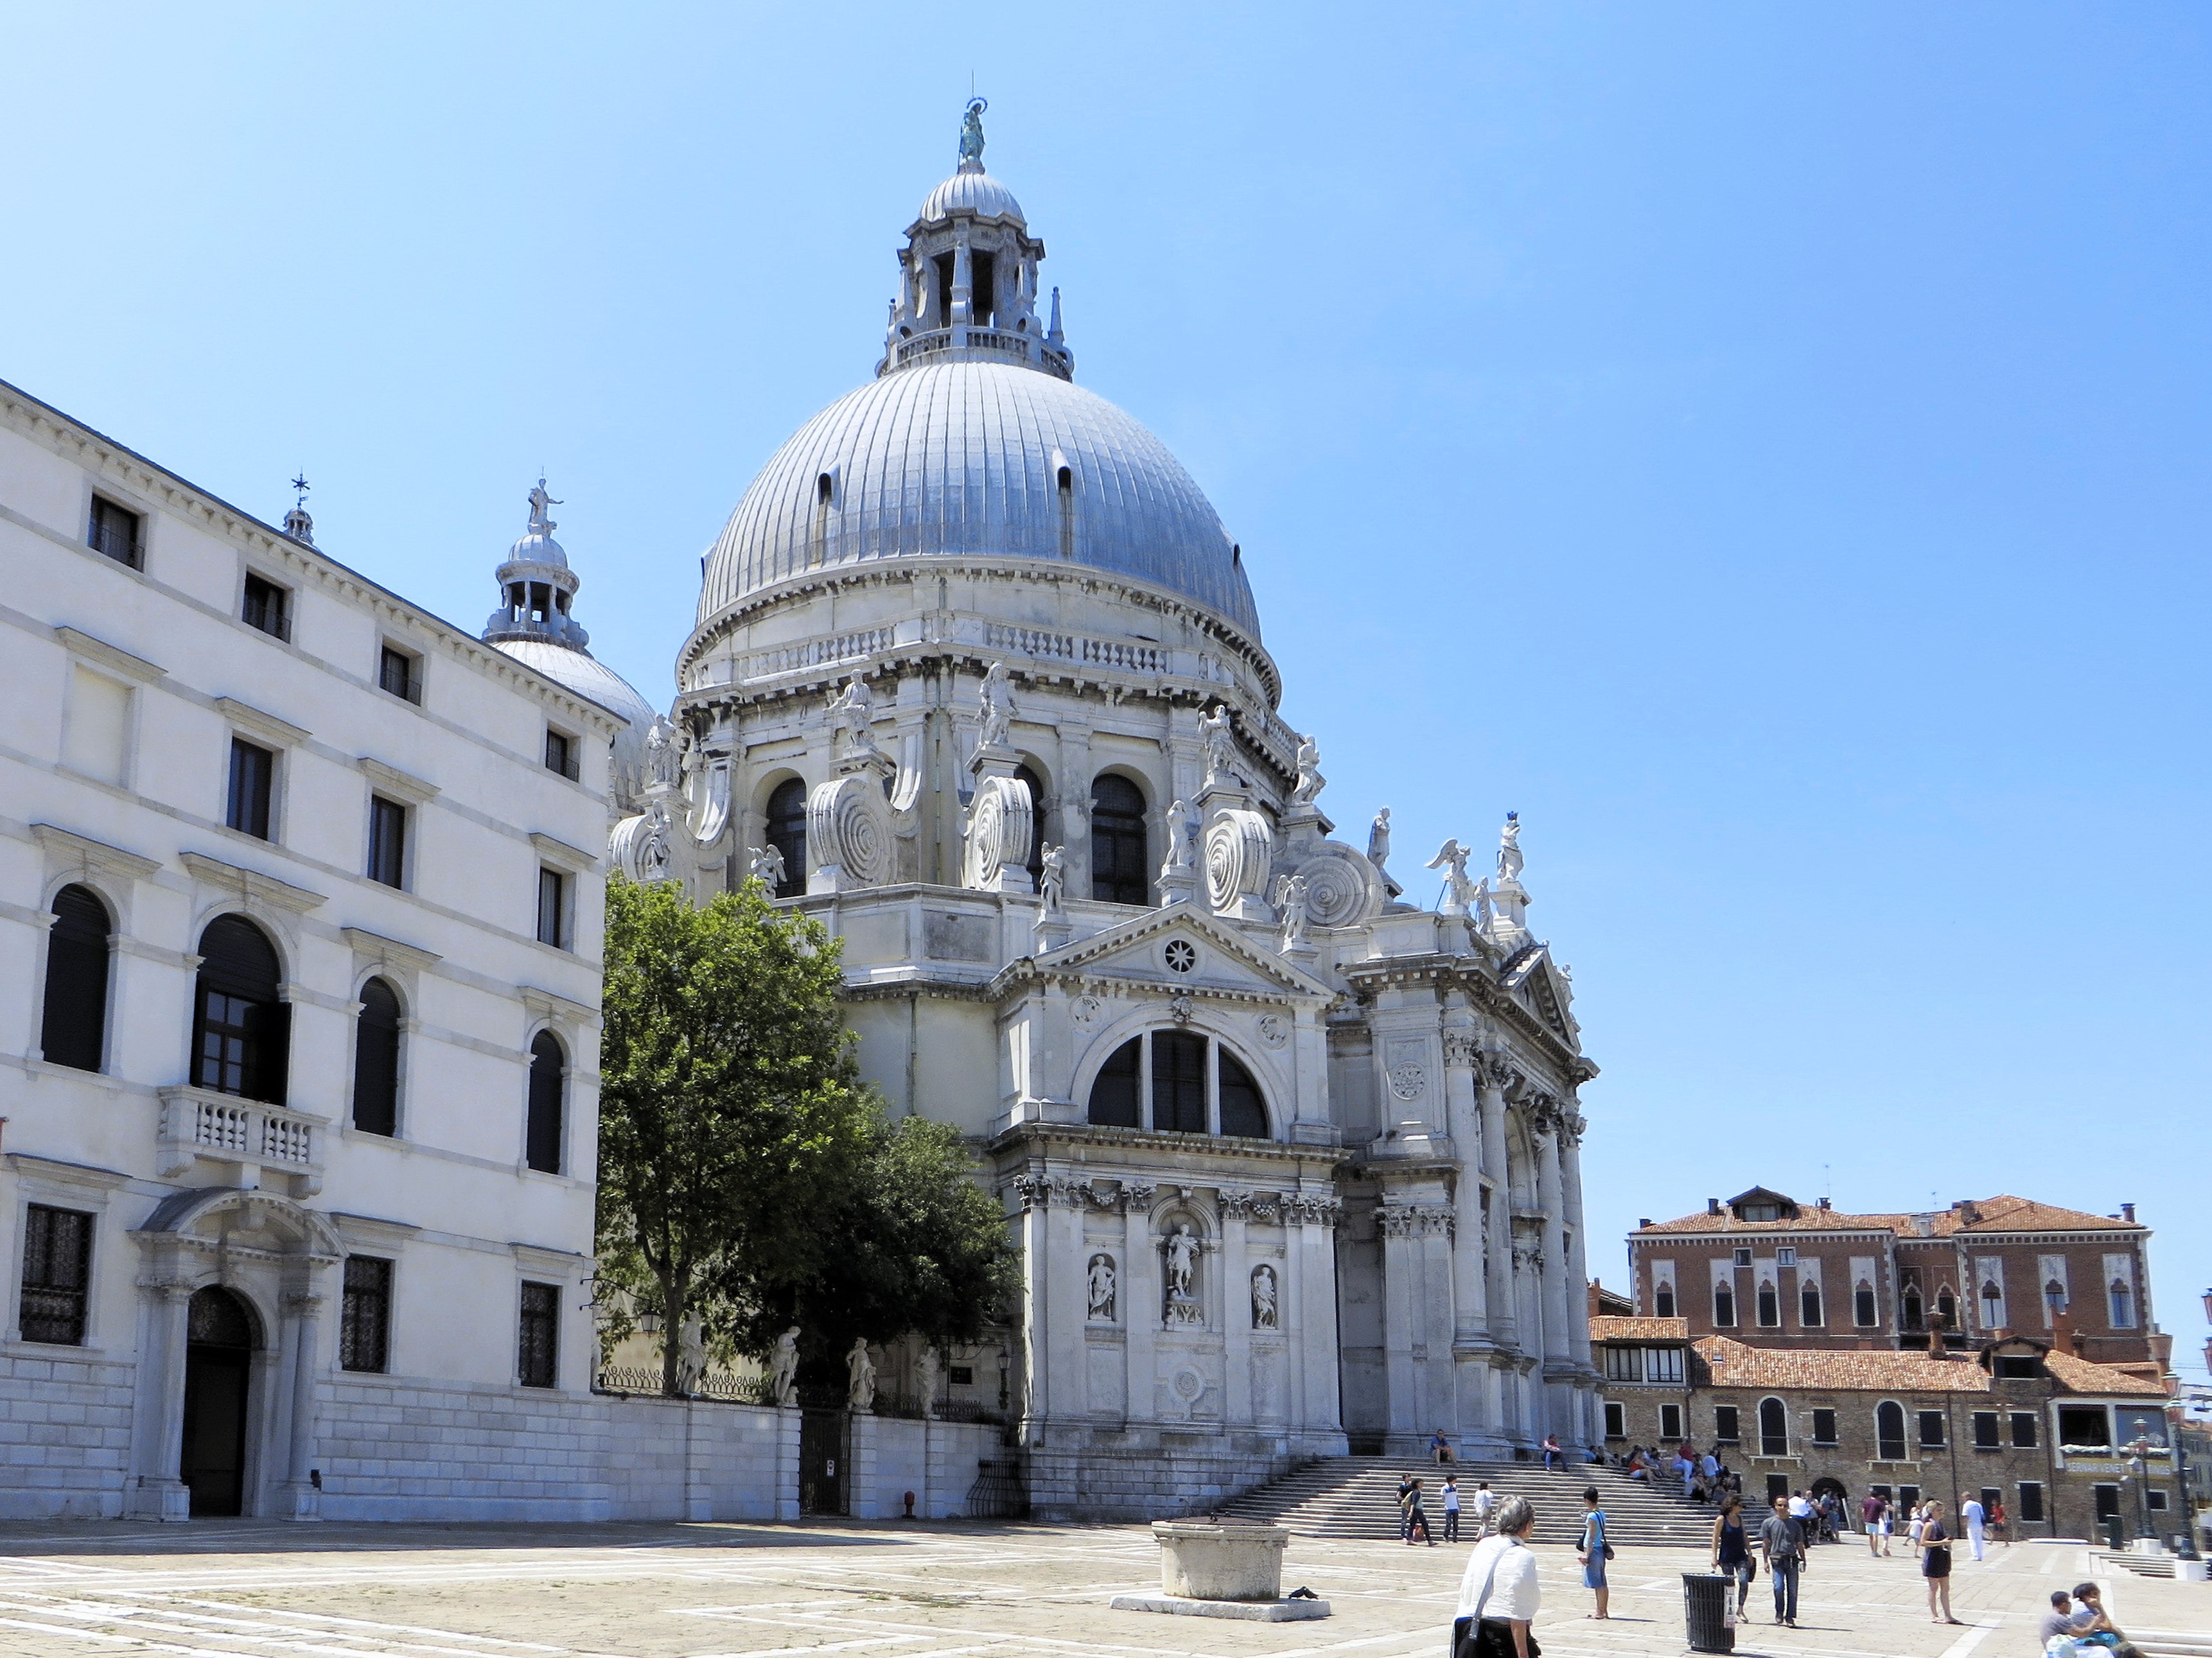
building, palace, plaza, landmark, italy, facade, venice, church, cathedral, place of worship, monastery, town square, basilica, dome, baroque, salute, historic site, byzantine architecture